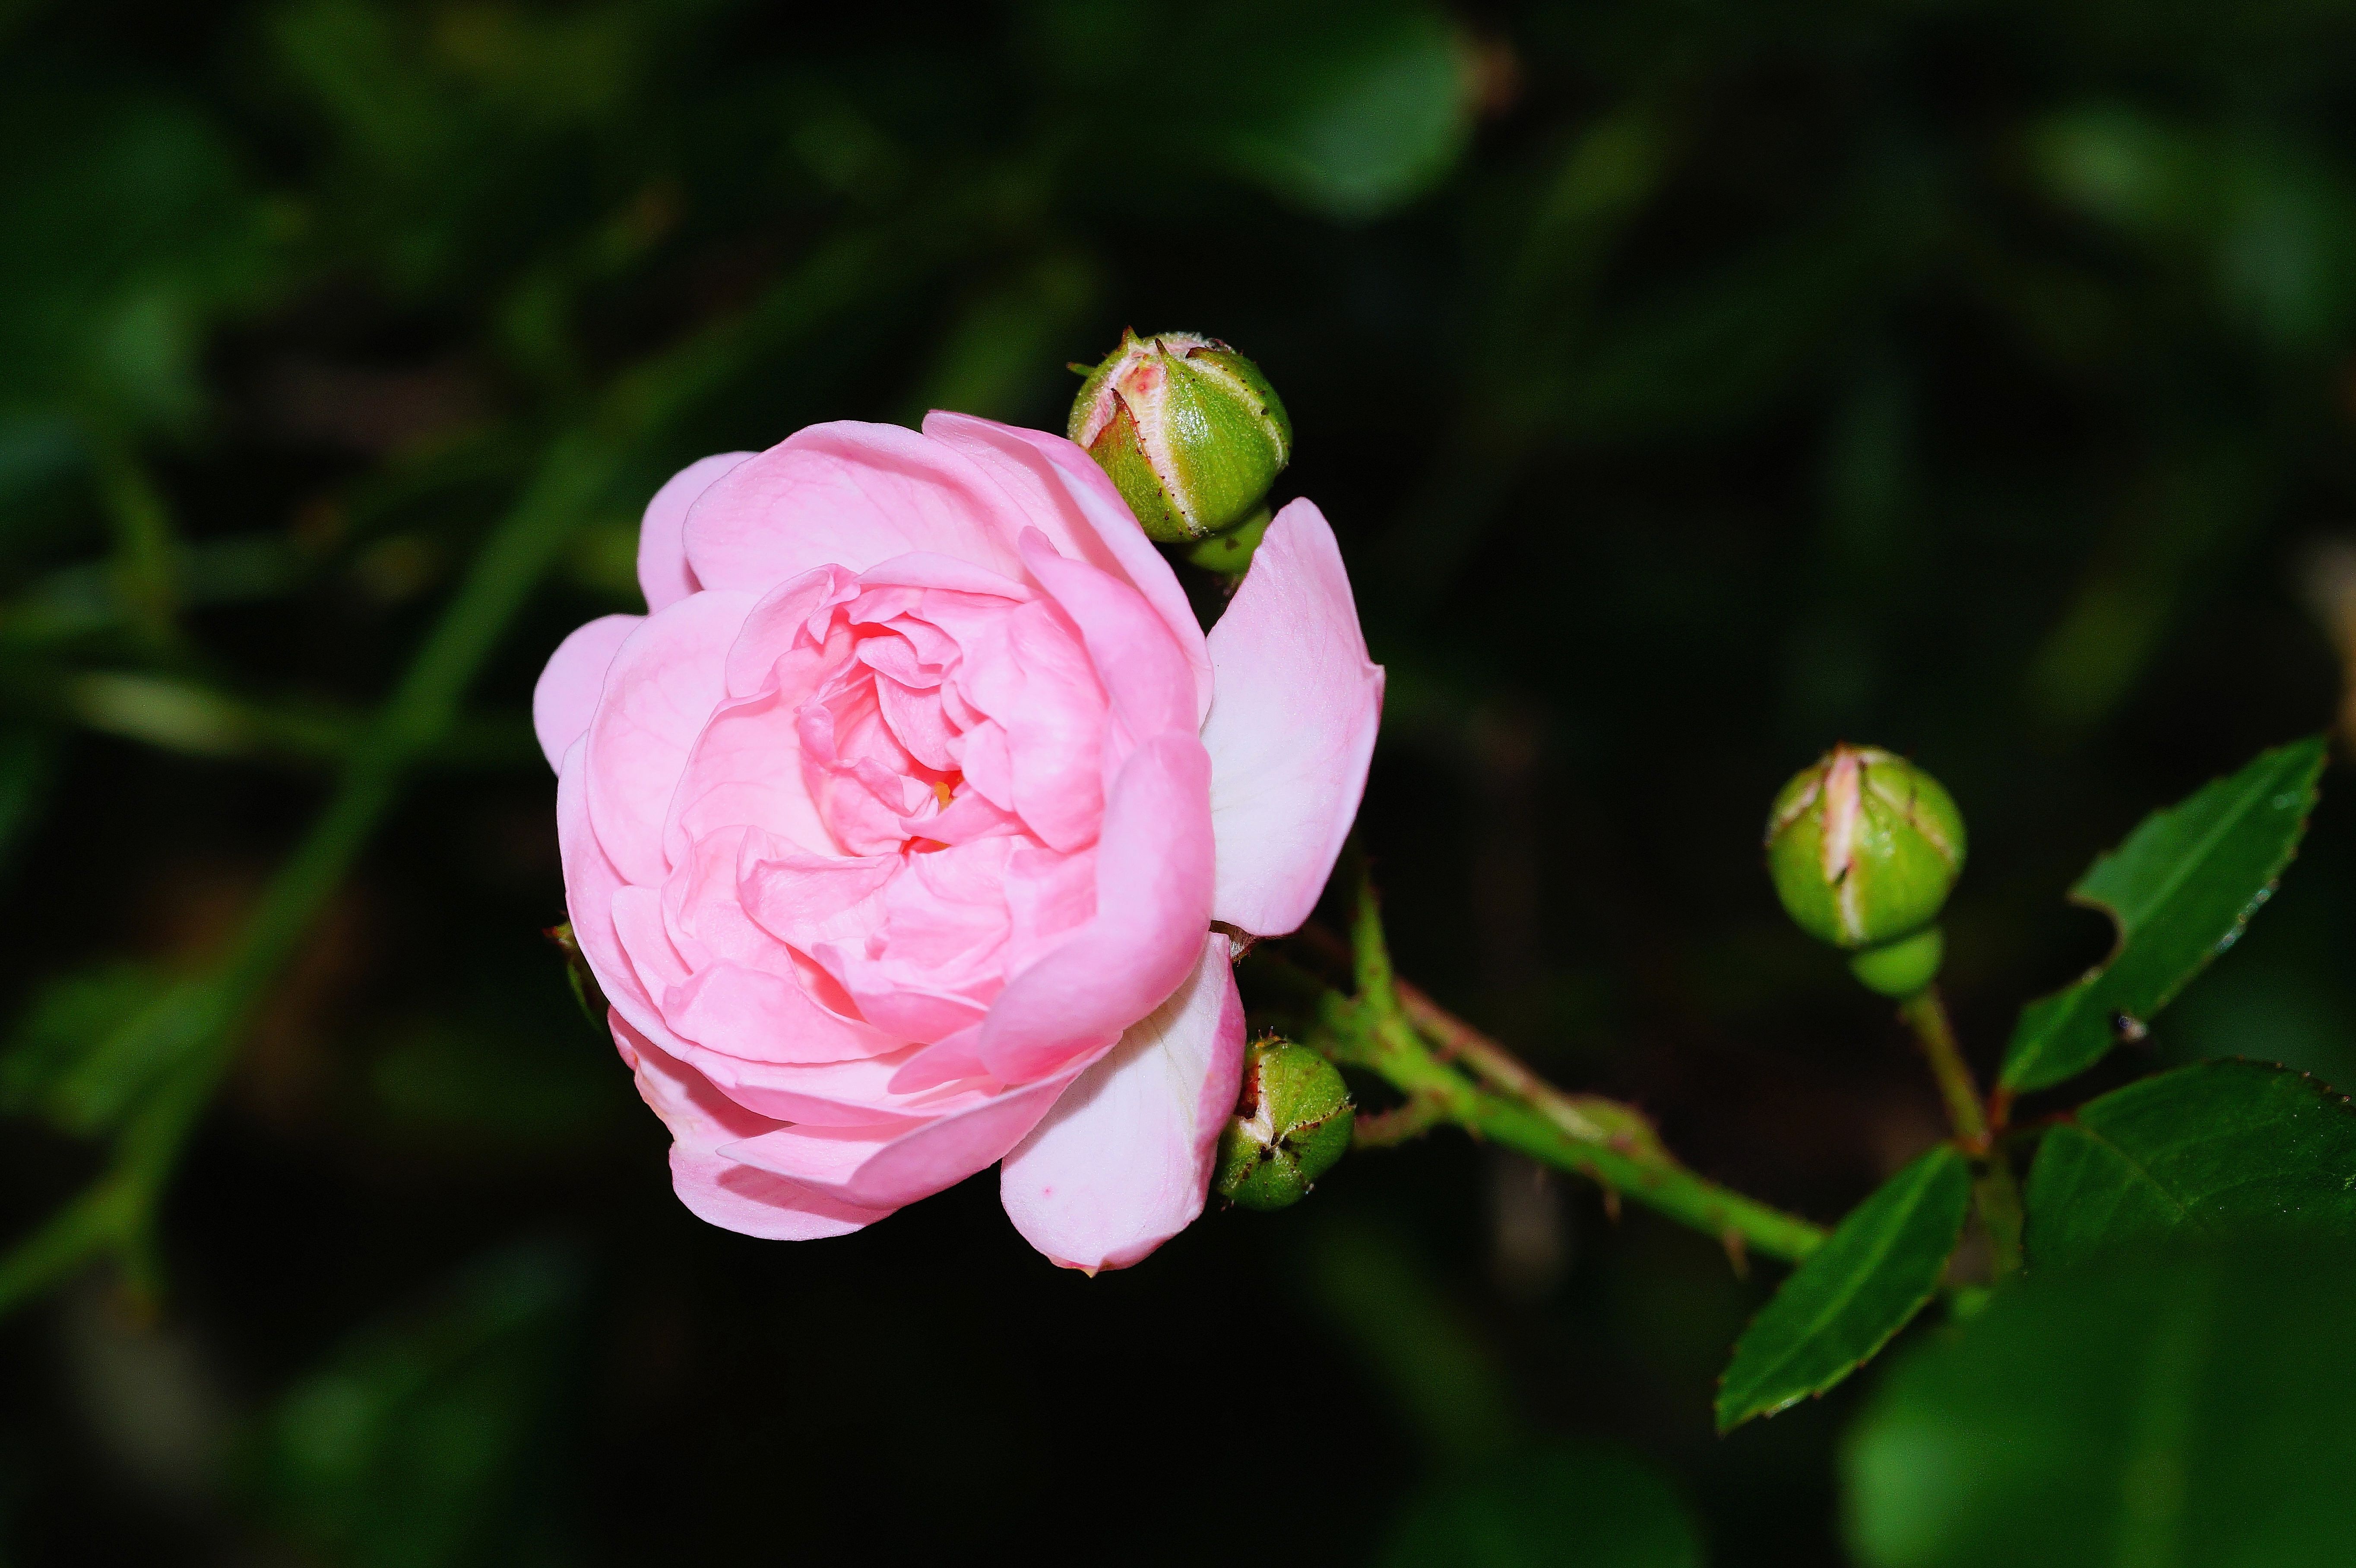
blossom, plant, flower, petal, bloom, rose, green, botany, garden, pink, close, flora, close up, beauty, bud, macro photography, flowering plant, garden roses, rose family, land plant